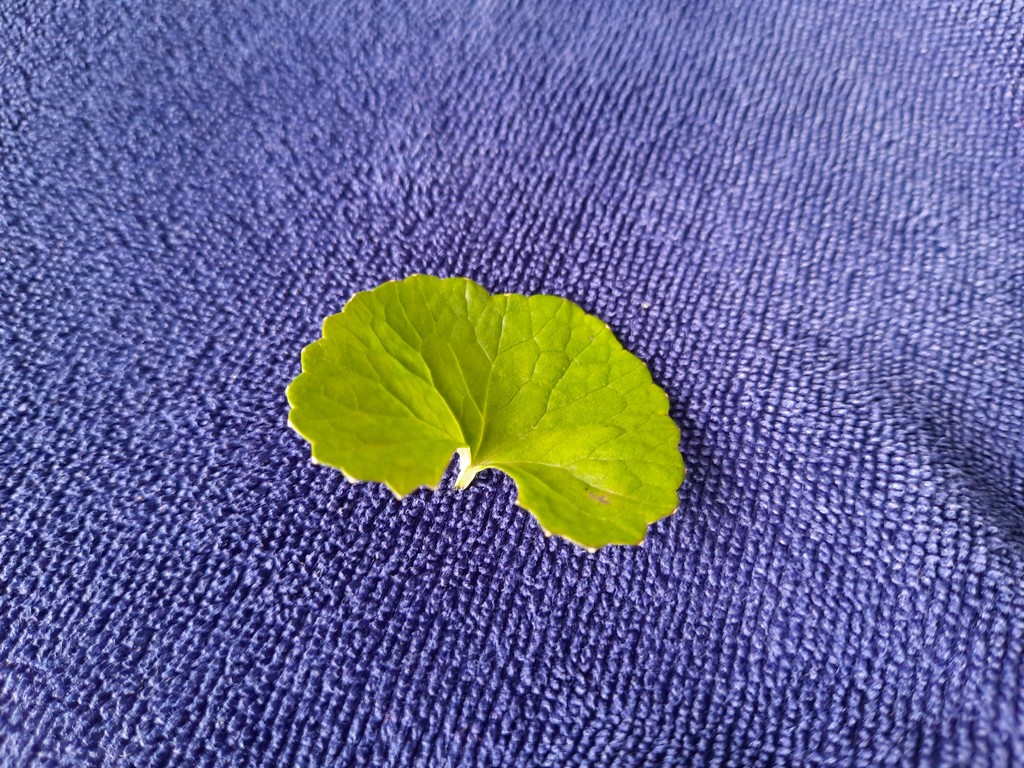
Label: Healthy